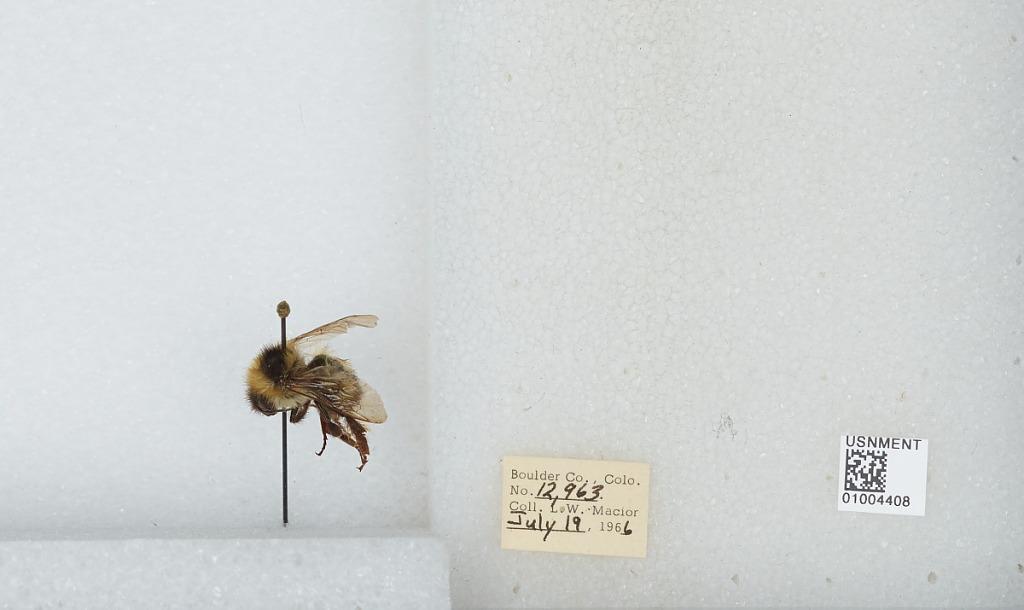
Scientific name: Bombus (Alpinobombus) balteatus Dahlbom
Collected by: L. Macior
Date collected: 1966-7-19
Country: United States
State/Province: Colorado
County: Boulder
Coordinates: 40.0275, -105.252